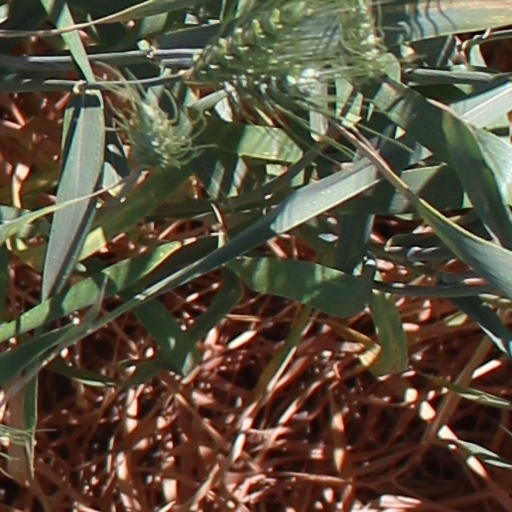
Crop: wheat